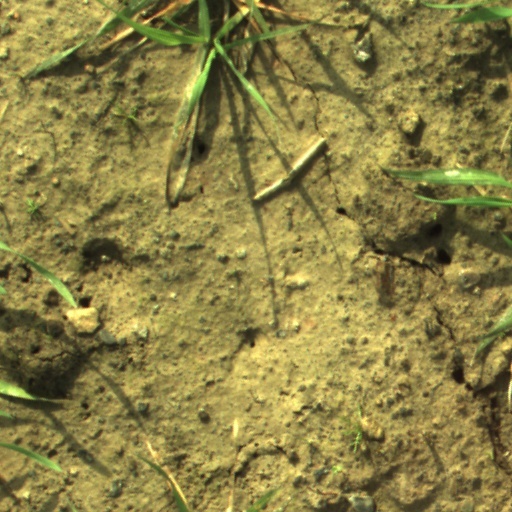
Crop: wheat